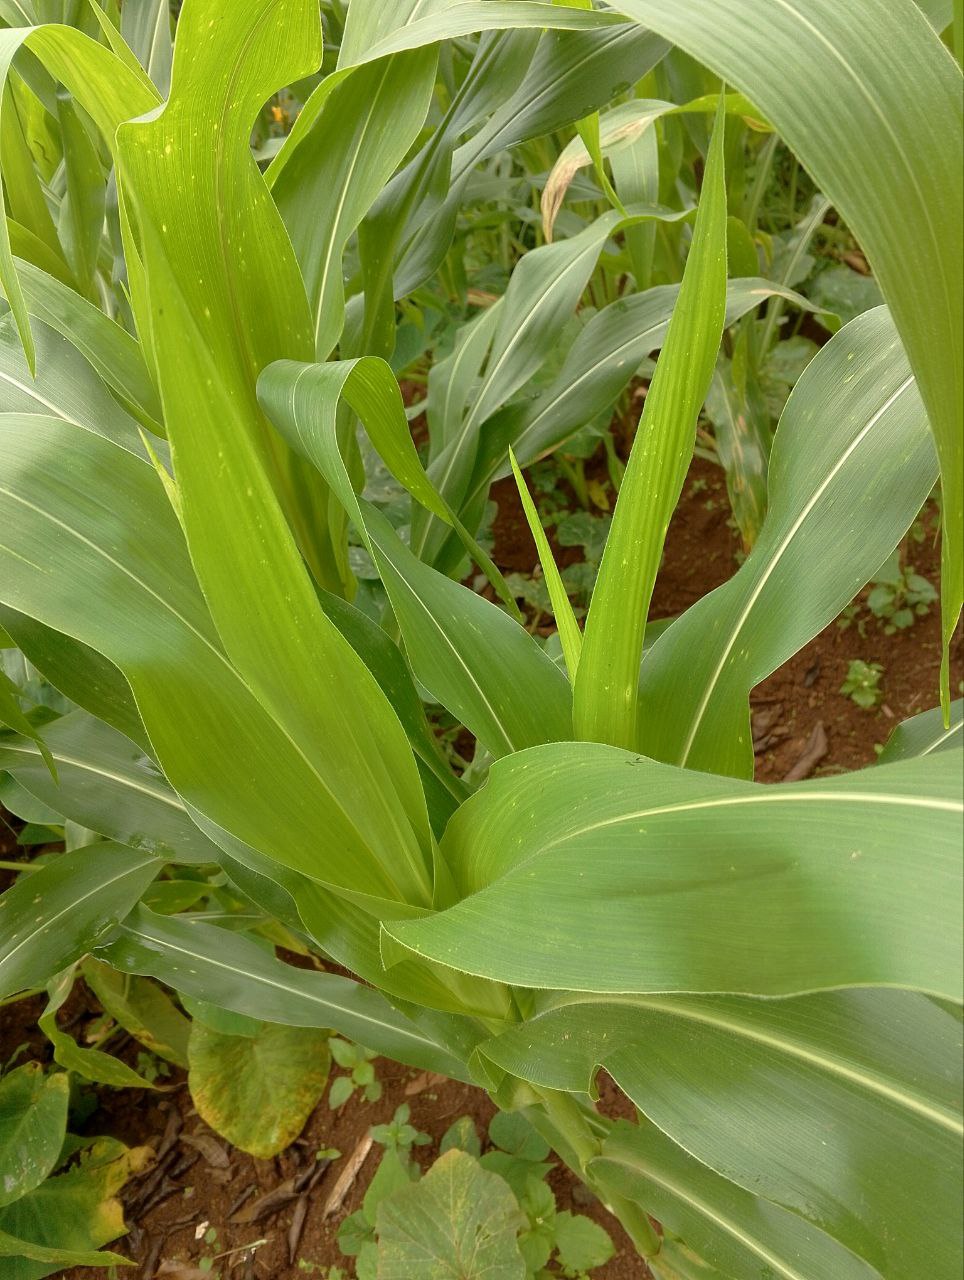
Label: spodoptera_frugiperda